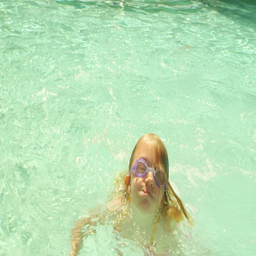
a cute little girl holds her breath under the water and then comes up for air .